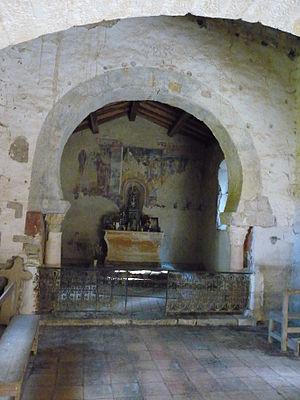
Intérieur de l'église de Sait-Martin-des-Puits
Saint-Martin-des-Puits est une commune française, située dans le département de l'Aude en région Occitanie.